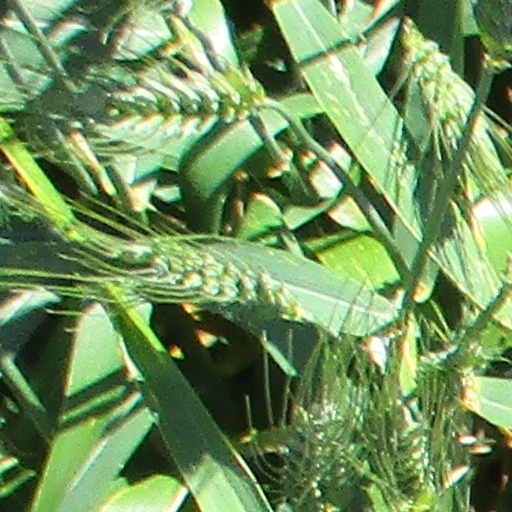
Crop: wheat